My Wife Is a Gangster 2

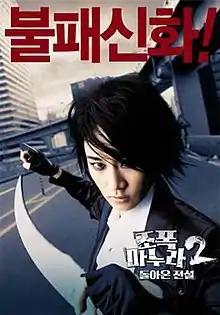
Poster for "My Wife is a Gangster 2"

My Wife Is a Gangster 2: The Return Fable is a 2003 South Korean action comedy film. It is the sequel to "My Wife Is a Gangster" and is itself followed by "My Wife Is a Gangster 3".